Swieqi United Football Club

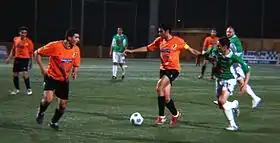
John Debono in action vs Qrendi FC in the 2009–10 season

The Orange were scheduled to play their historic, first-ever league match against the club from the seaside village of Xghajra.